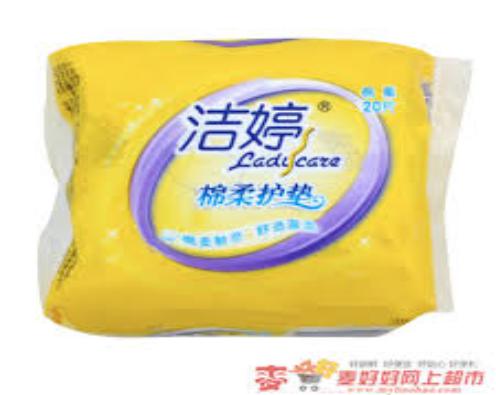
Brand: ladycare
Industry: Necessities